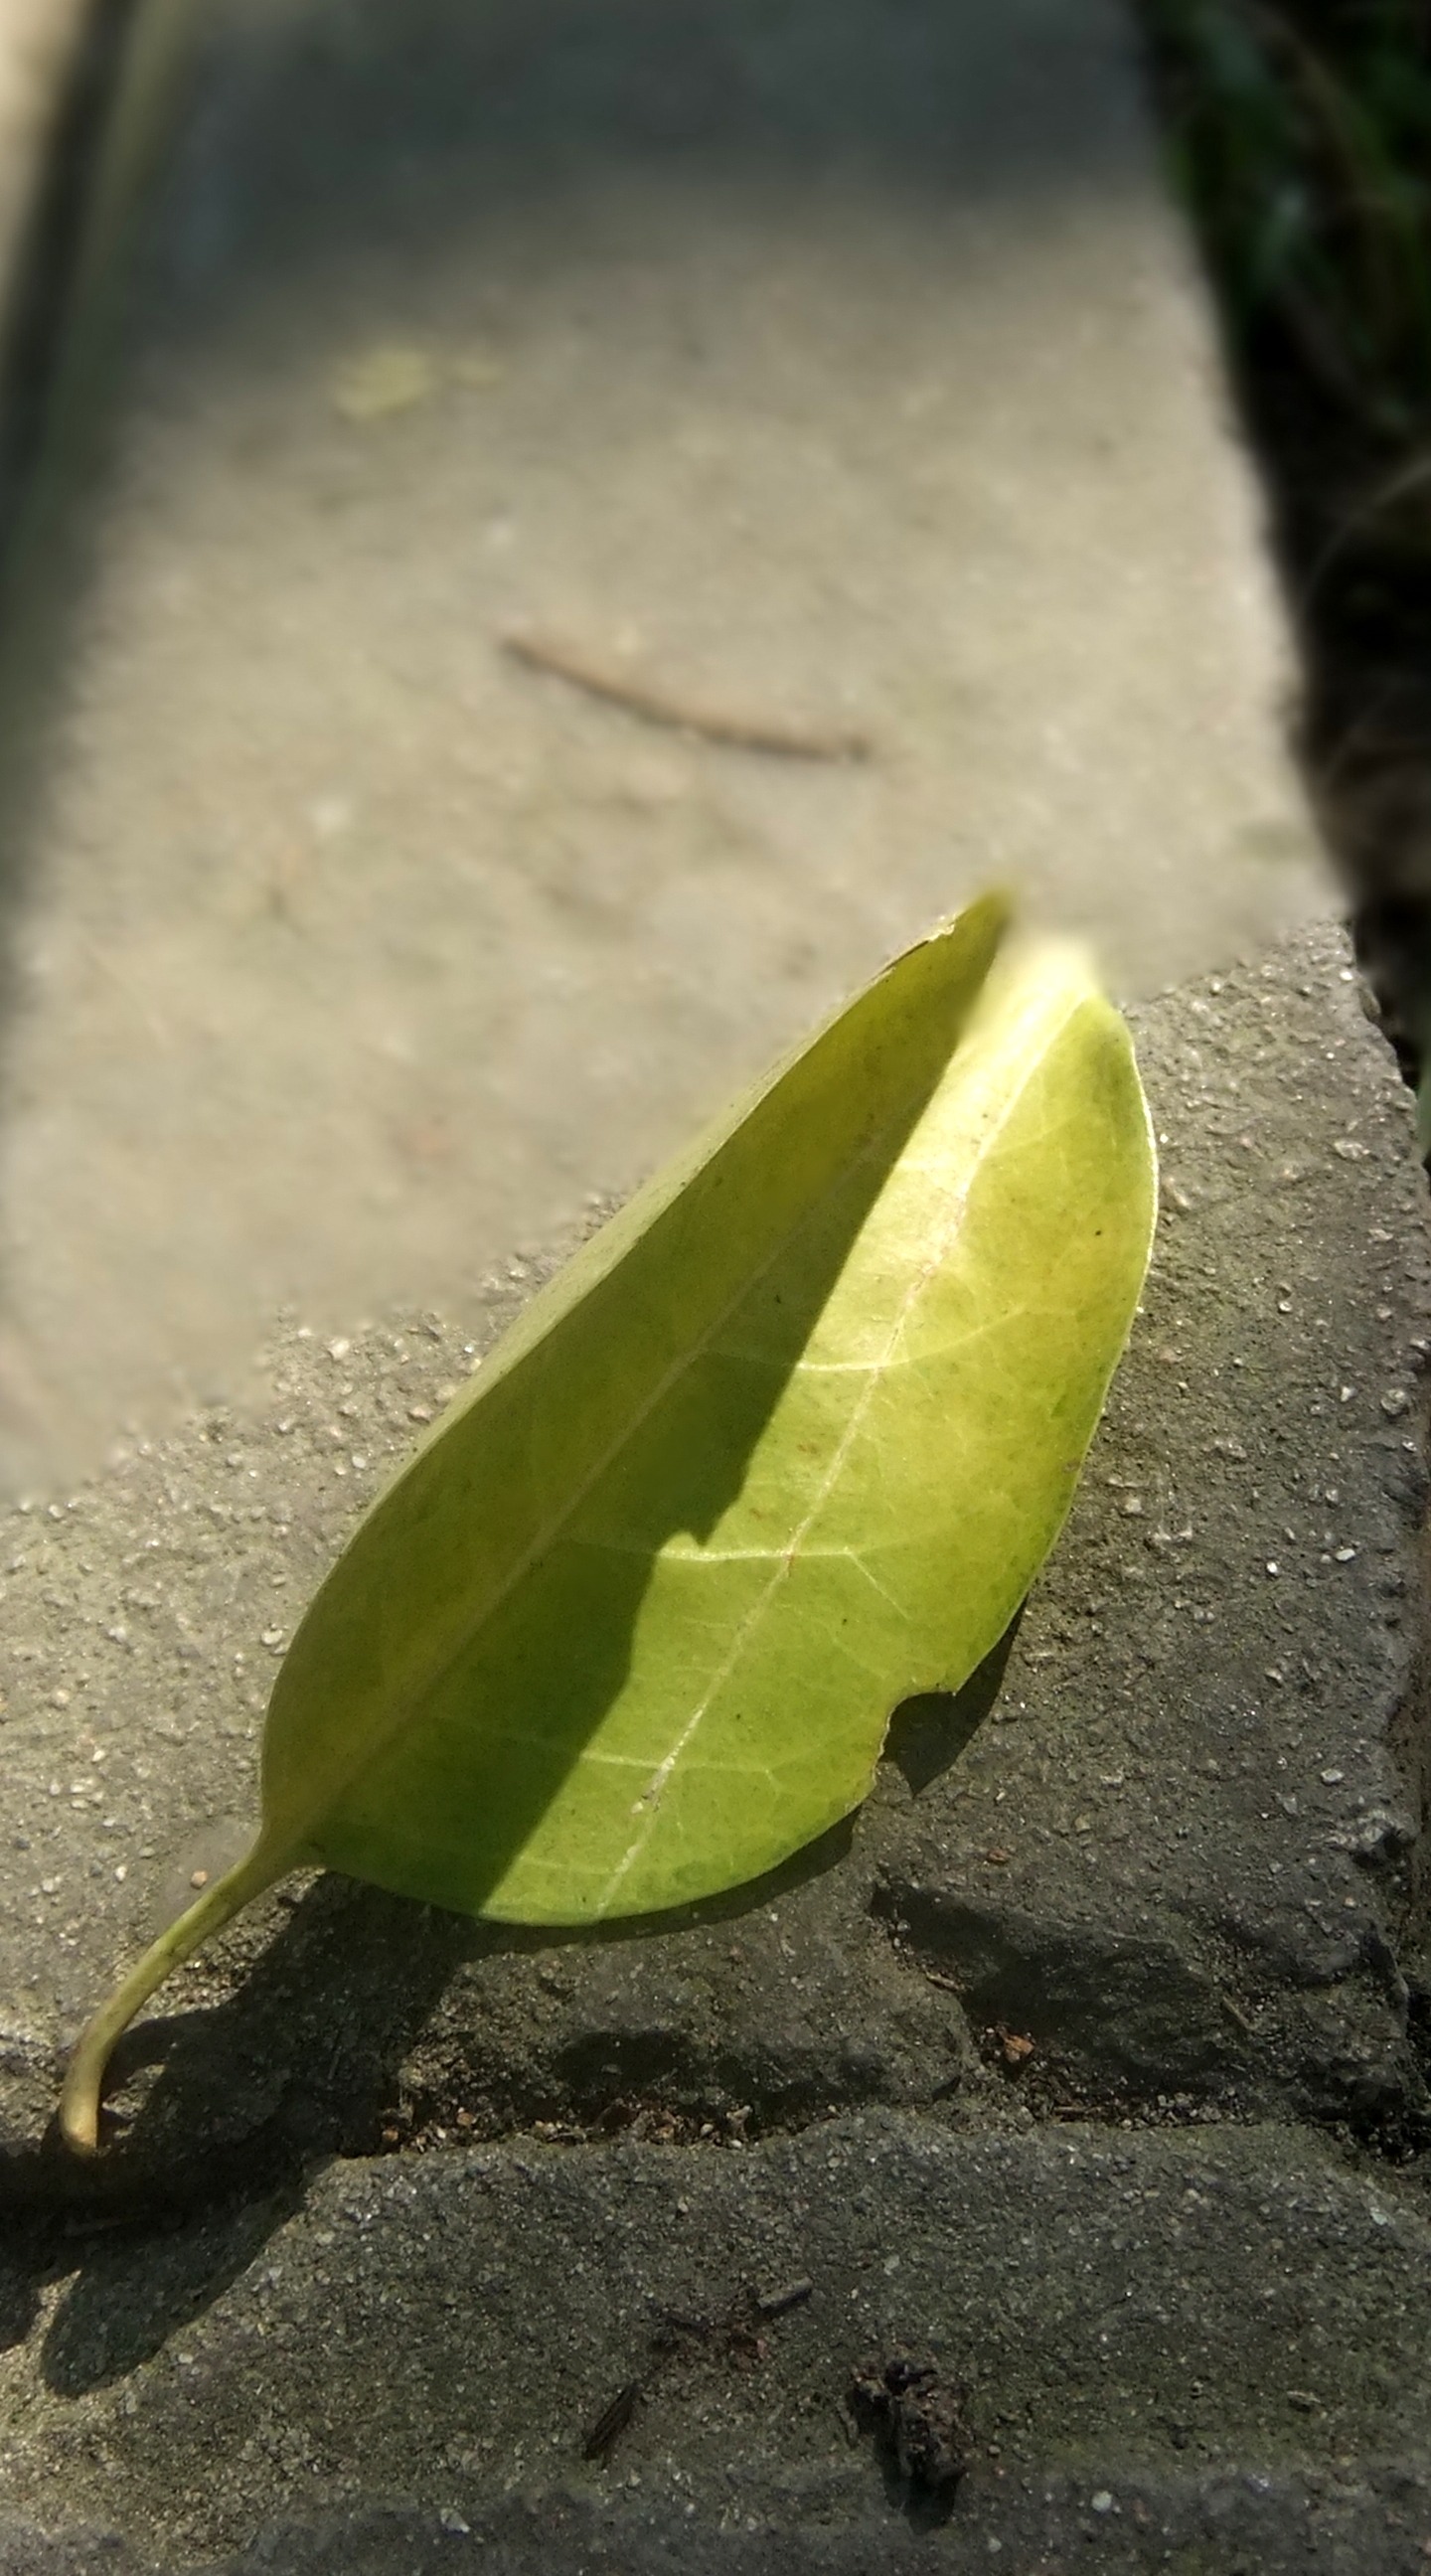
sunshine, leaf, green, produce, insect, shadow, fauna, invertebrate, caterpillar, larva, macro photography, moths and butterflies